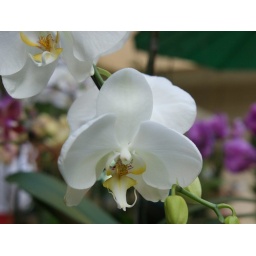
a tiger face in a flower....